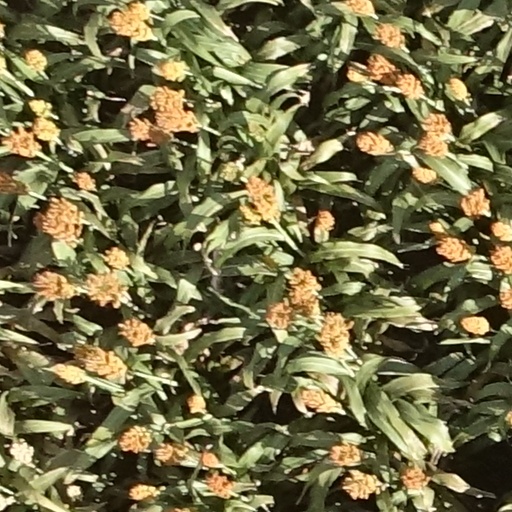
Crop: sorghum